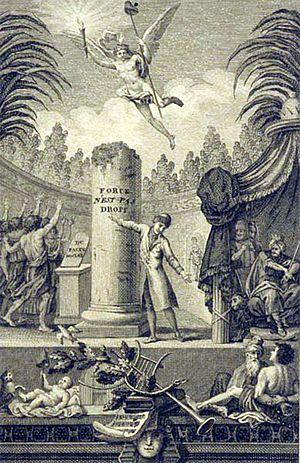
Jean-Jacques Rousseau, né le 28 juin 1712 à Genève et mort le 2 juillet 1778 à Ermenonville, est un écrivain, philosophe et musicien genevois francophone. Orphelin de mère très jeune, sa vie est marquée par l'errance. Si ses livres et lettres connaissent à partir de 1749 un fort succès, ils lui valent aussi des conflits avec l'Église catholique et Genève qui l'obligent à changer souvent de résidence et alimentent son sentiment de persécution. Après sa mort, son corps est transféré au Panthéon de Paris en 1794.